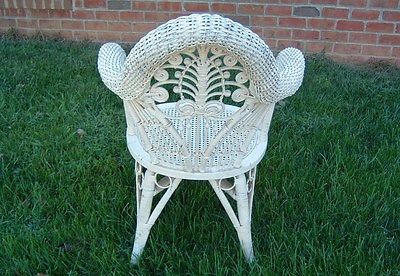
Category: chair